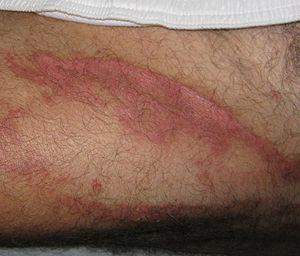
brulure par un mancenillier face postérieure de la cuisse, 3 semaines après contact lors d'une randonnée
Hippomane mancinella, le mancenillier, est un petit arbre très toxique de la famille des Euphorbiaceae, des régions équatoriales d'Amérique dans les sols secs et sableux.